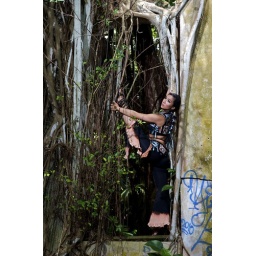
Anasma blue jungle church window photo by Joe marquez pants by Firefly style vest by Tempest